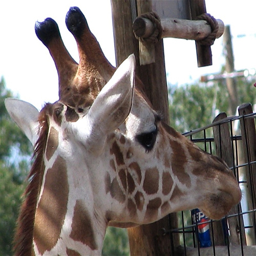
A giraffe standing next to a wooden pole behind a fence.
A close up of a giraffes head next to a fence.
A giraffe that is looking at something on the side.
A giraffe with it's nose against a fenced area.
A giraffe looking through the fence at a pepsi can.